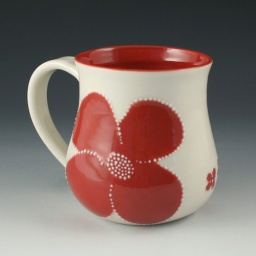
flower mug in red